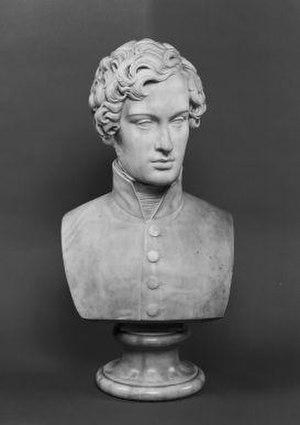
Napoléon II en buste adulte
Pietro Angiolo Tenerani est un sculpteur italien, signataire du manifeste du Purisme italien.
Napoléon François Joseph Charles Bonaparte, né le 20 mars 1811 au palais des Tuileries, à Paris, et mort le 22 juillet 1832 au palais de Schönbrunn, à Vienne, est le fils et l'héritier de Napoléon Iᵉʳ, empereur des Français, et de sa seconde épouse, Marie-Louise d'Autriche.